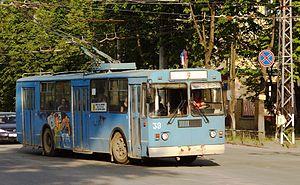
Cet article contient la liste des réseaux de trolleybus en Russie.
Le trolleybus de Kovrov est un des systèmes de transport en commun de Kovrov, dans l'oblast de Vladimir, en Russie.